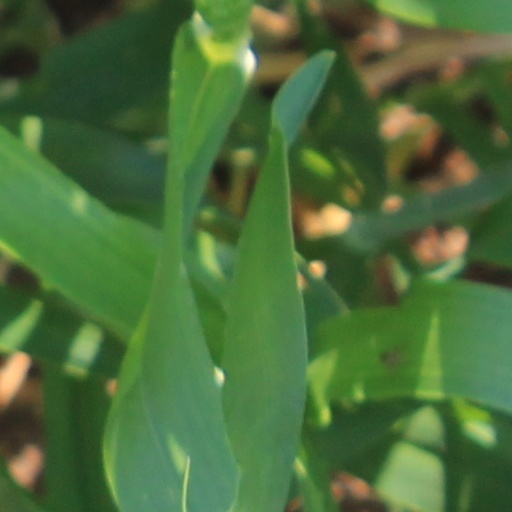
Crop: wheat